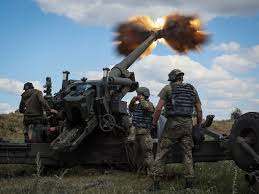
Label: Air Defense